Wincenty Witos Park, Bydgoszcz

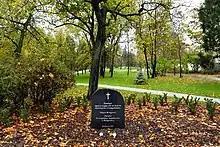
Cemetery monument after renovation

On June 3, 1984, on the initiative of the United People's Party, the park was named after Polish politician Wincenty Witos. For the occasion, a bust of the activist was unveiled: it had been realized by Witold Marciniak and funded by the peasants from the Bydgoszcz Voivodeship. Furthermore, between this monument and the concert shell, a circular fountain was built.